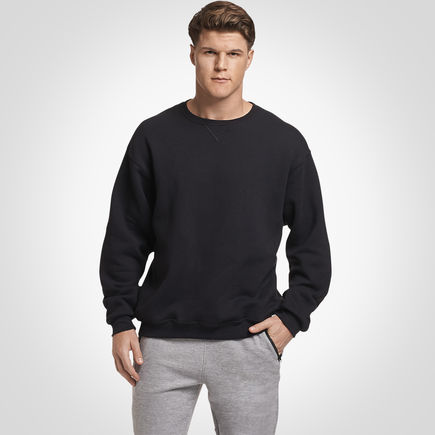
Gender: men